Vasyl Slipak

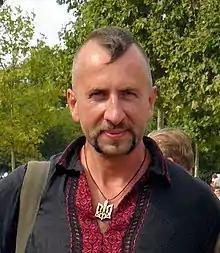
On Independence Day of Ukraine (24 August) 2014 in Paris

Vasyl Yaroslavovych Slipak (20 December 1974 – 29 June 2016) was a Ukrainian baritone opera singer. From 1994 he frequently performed in France at such venues as Paris Opera and Opéra Bastille. For his opera performance, Slipak received several awards, including "Best Male Performance" for the Toreador Song. A volunteer in the Ukrainian army, Slipak was killed during the war in Donbas by a Russian sniper near the village of Luhanske, in Bakhmut region. He was posthumously awarded the title of Hero of Ukraine for his work as a volunteer soldier.